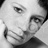
Emotion: neutral